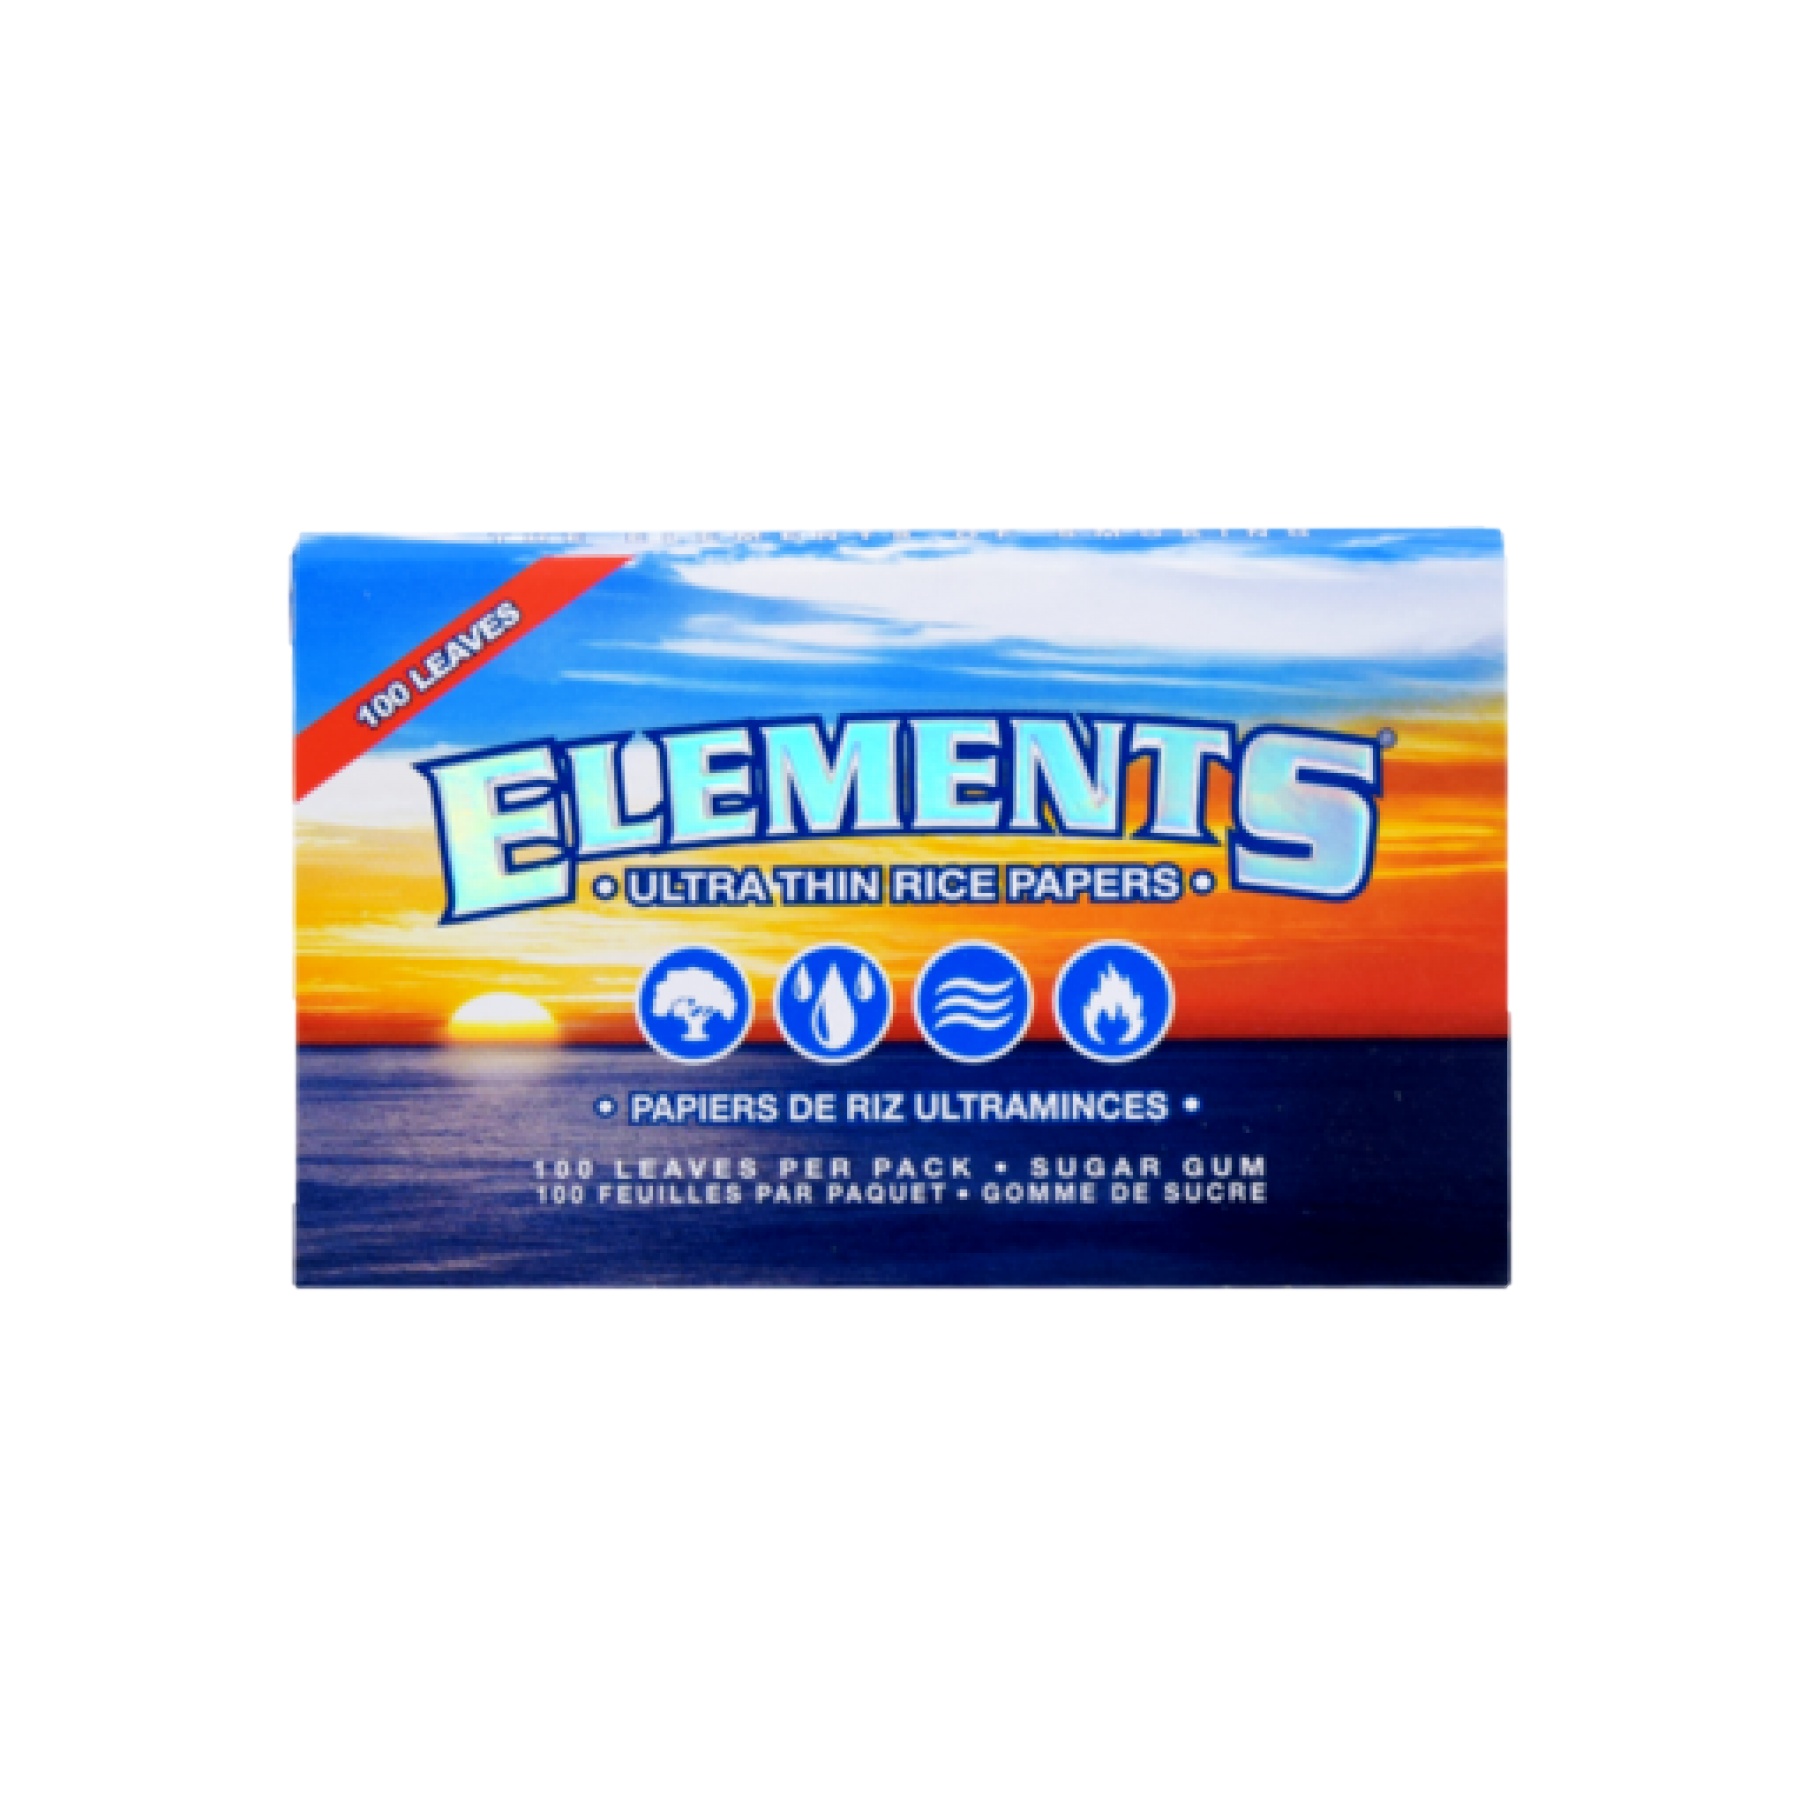
Elements Ultimate Thin Single Wide Rolling Papers (Display of 25)
Product Features: - Size: 70mm L x 38mm H - Ultra-thin rice paper - Criss-cross watermark - Acacia gumline - 100 Sheets/Pack What's Included: 25 x Ultimate Thin Single Wide Rolling Papers
Brand: Canadian Vaporizers
Category: Home & Garden > Smoking Accessories > Cigarette Holders